The Biggest Bluff

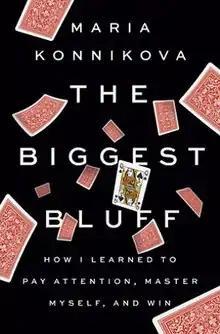
First edition

The Biggest Bluff is a book written by Maria Konnikova published by Penguin Press in 2020. Maria is a psychologist, television producer and a Russian-American writer. In this book, Konnikova describes her poker journey from complete novice to poker champ after hiring some of the worlds greatest players (including Erik Seidel) to coach her. In addition to her newfound prowess in poker, Konnikova describes how learning the game helped her with her everyday life, illuminating the fine difference between skill and luck.